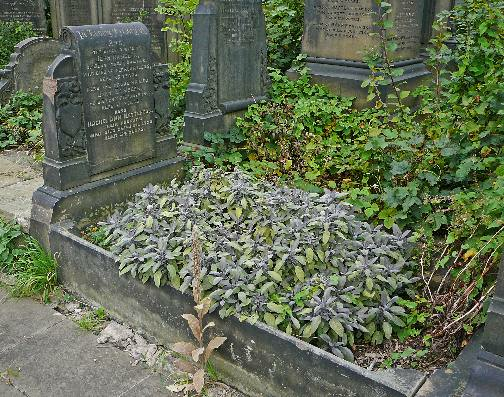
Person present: No